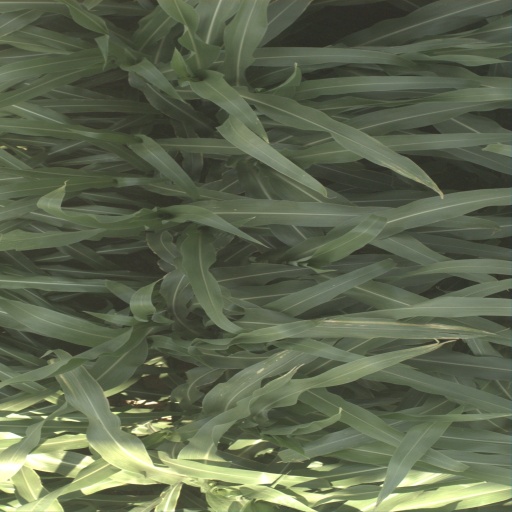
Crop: sorghum